Bronx Zoo

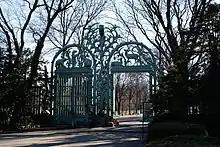
Historical Fordham Road Entrance to the Bronx Zoo featuring Rainey Memorial Gates

In 1960, the zoo became the first in the world to keep a James's flamingo, a species which had been thought to be extinct until 1957. They were imported along with the similar Andean flamingo.